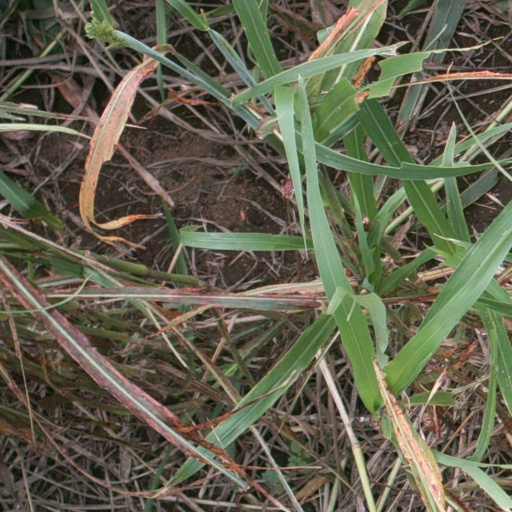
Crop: sorghum